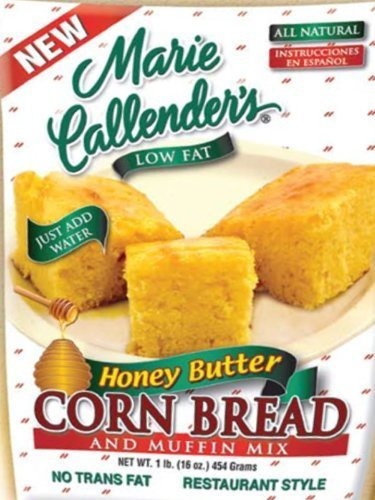
Item Name: Marie Callender's, Honey Butter Corn Bread Mix, 16oz Pouch (Pack of 4)
Value: 64.0
Unit: Fl Oz

Price: 8.45